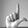
ASL letter: L